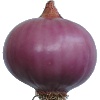
Label: Onion Red Peeled 1